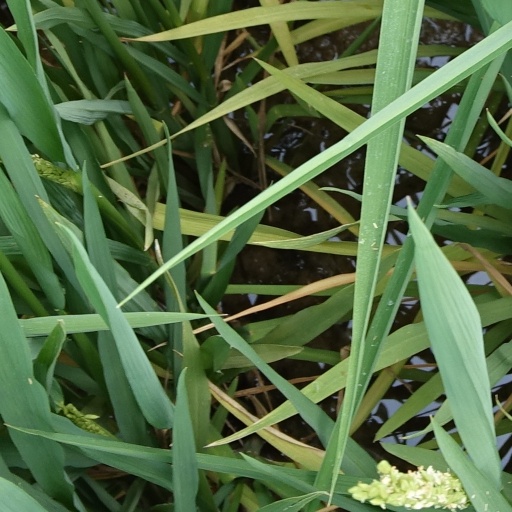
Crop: rice